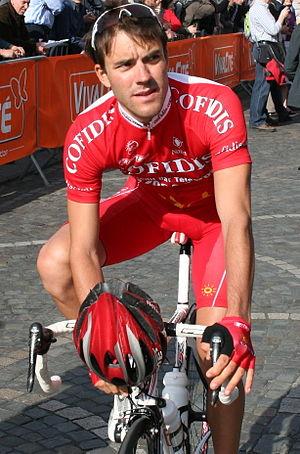
Amaël Moinard au départ de Liège Bastogne Liège 2008